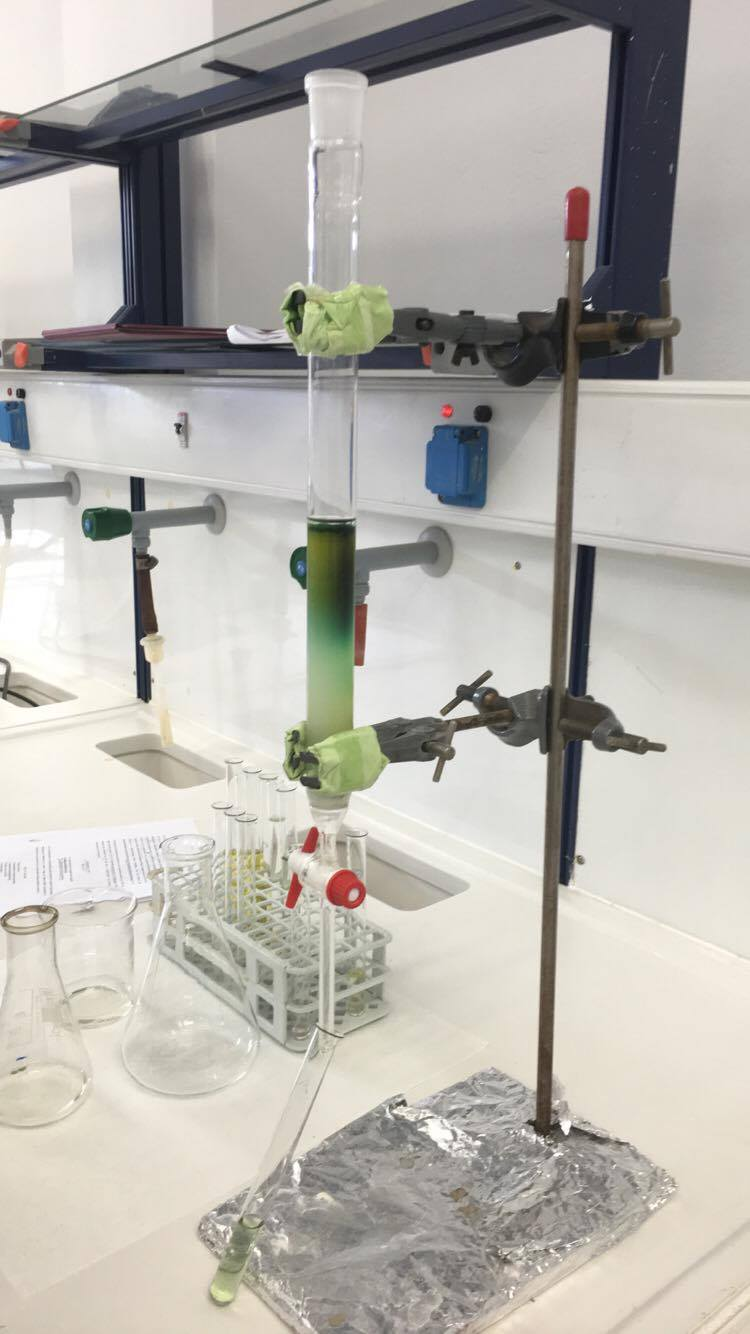
laboratory equipment in Column chromatography exercise in pharmacognosy lesson
Specialty: lab-equipment
Image credit: Kostasmes95